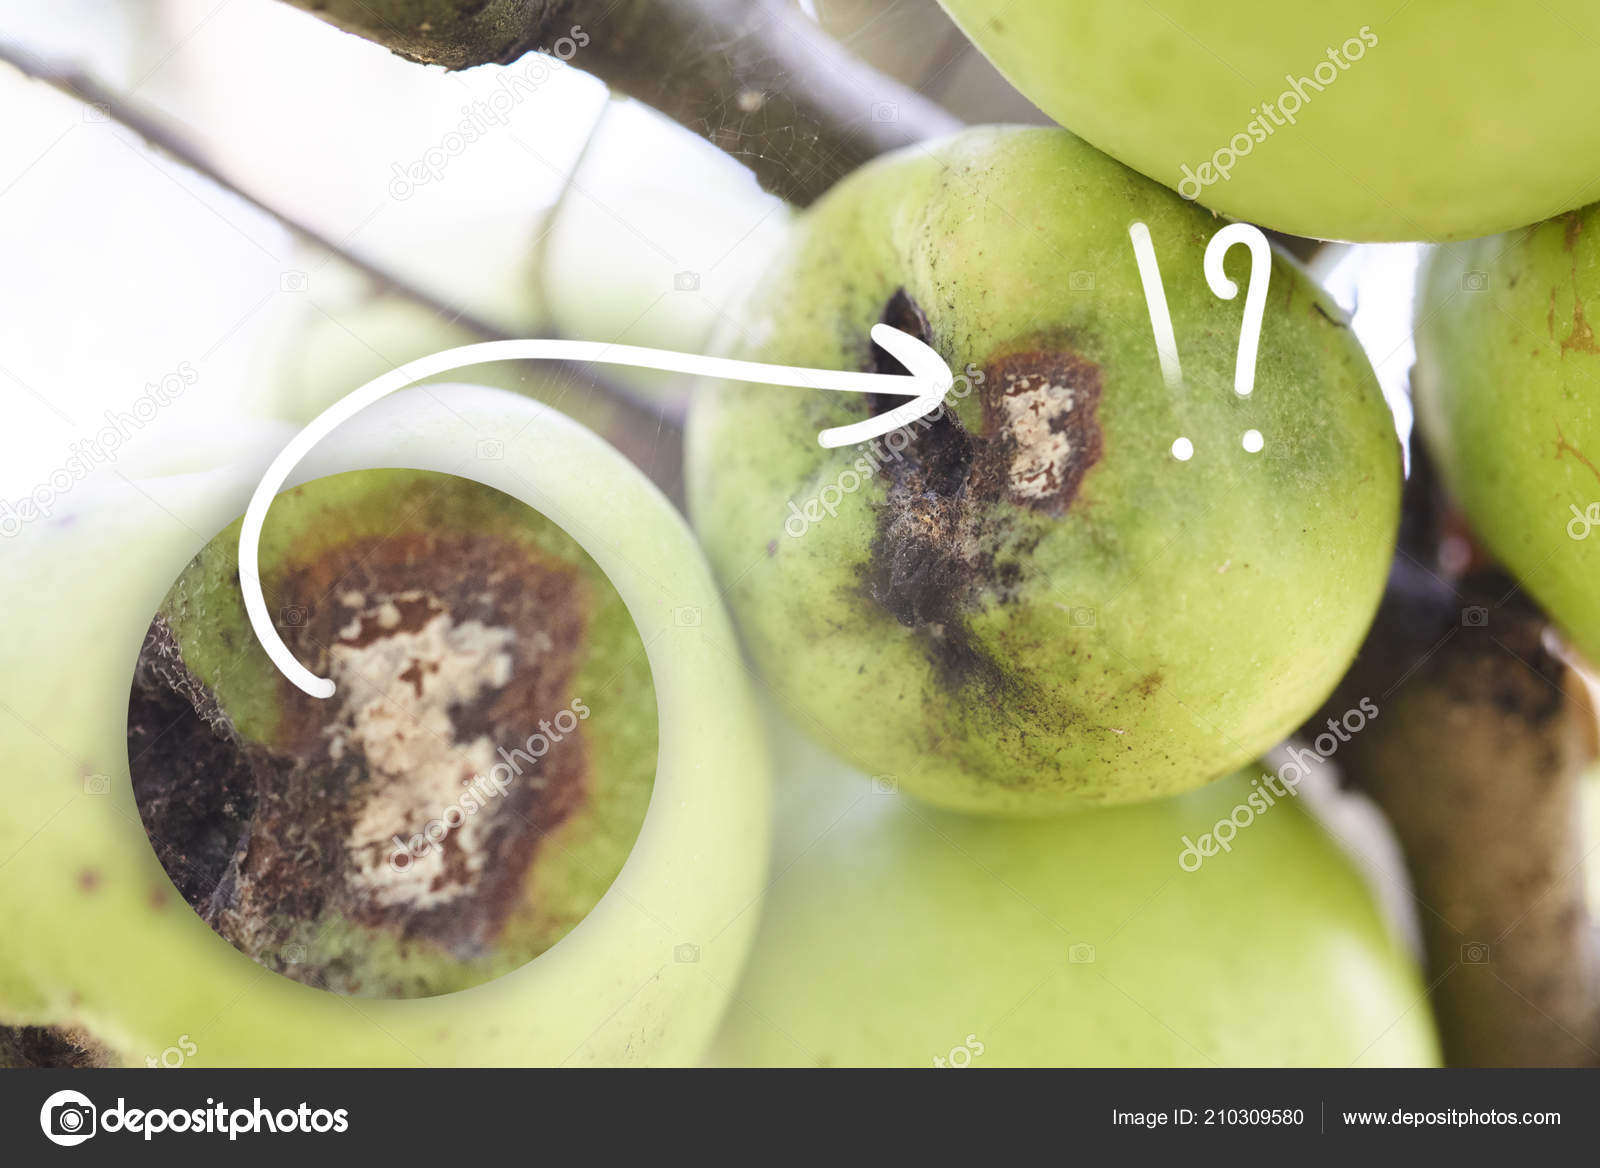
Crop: apple
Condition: scab